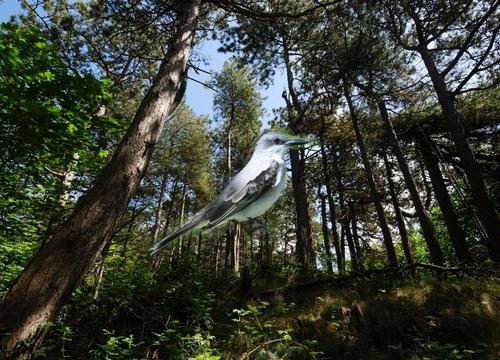
Bird species: Gray_Kingbird
Bird type: landbird
Background: land